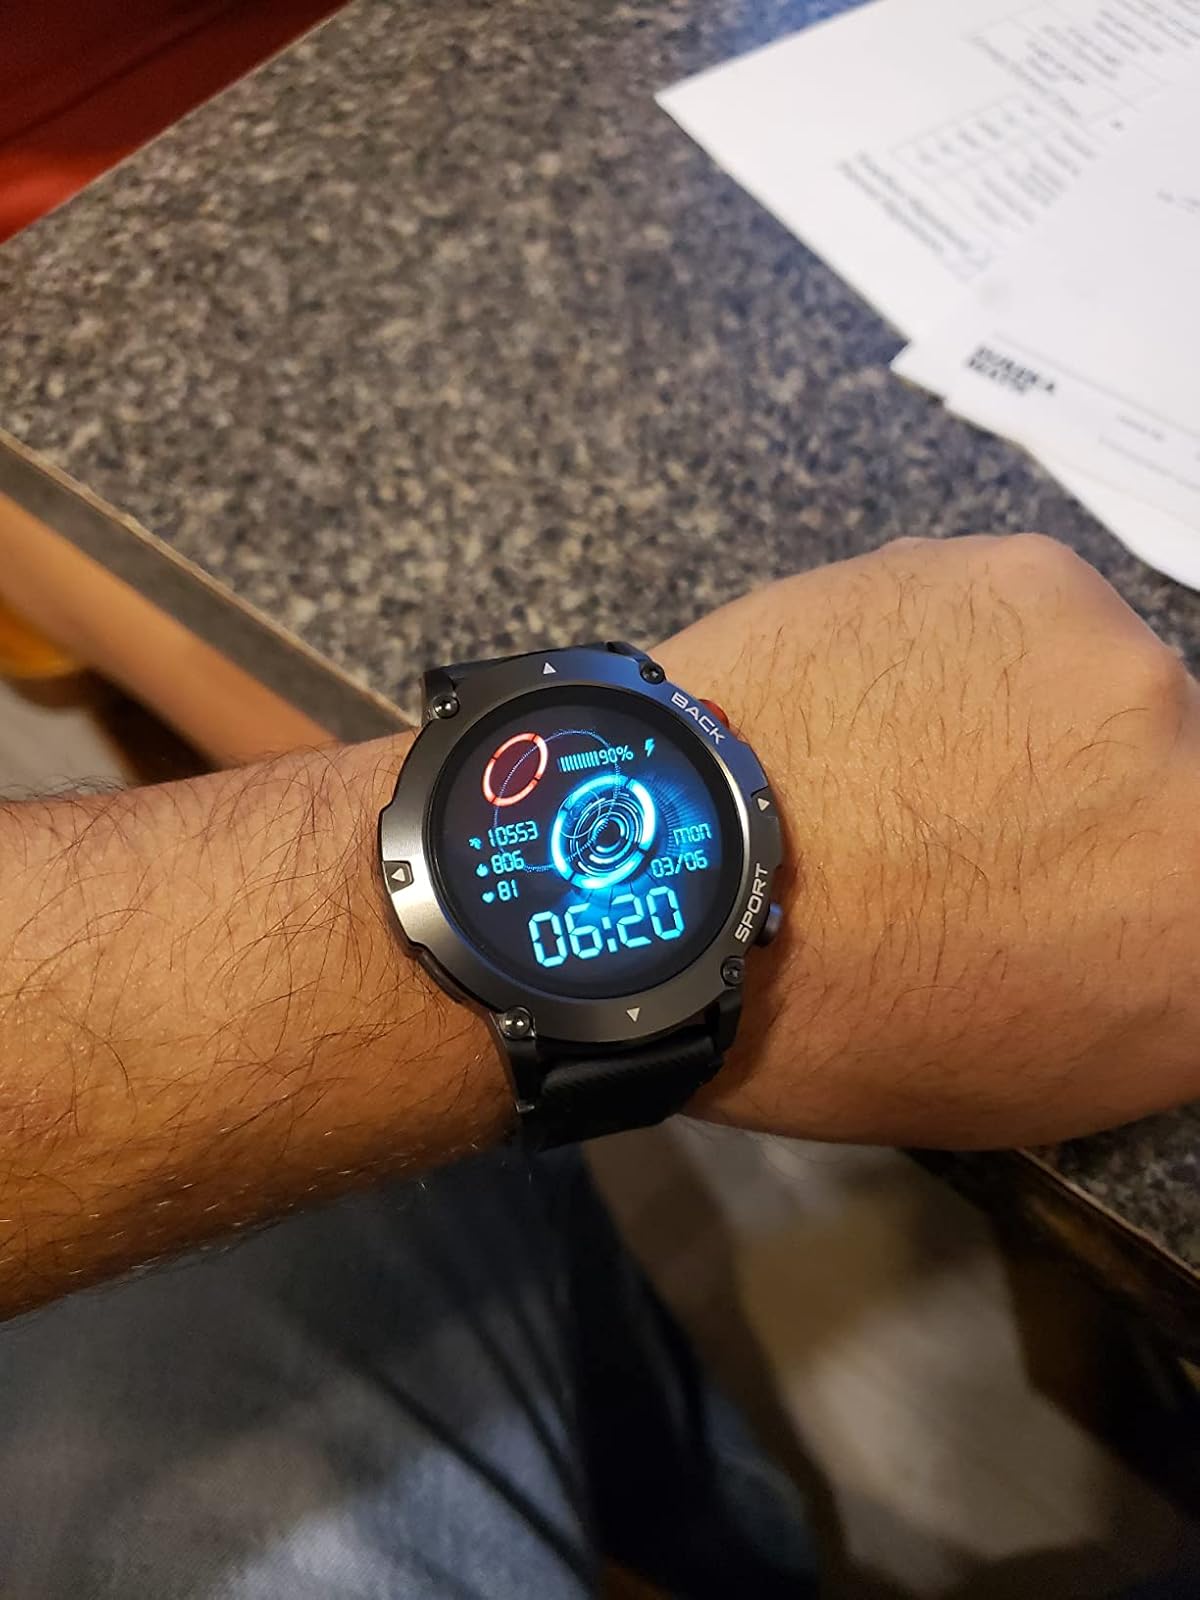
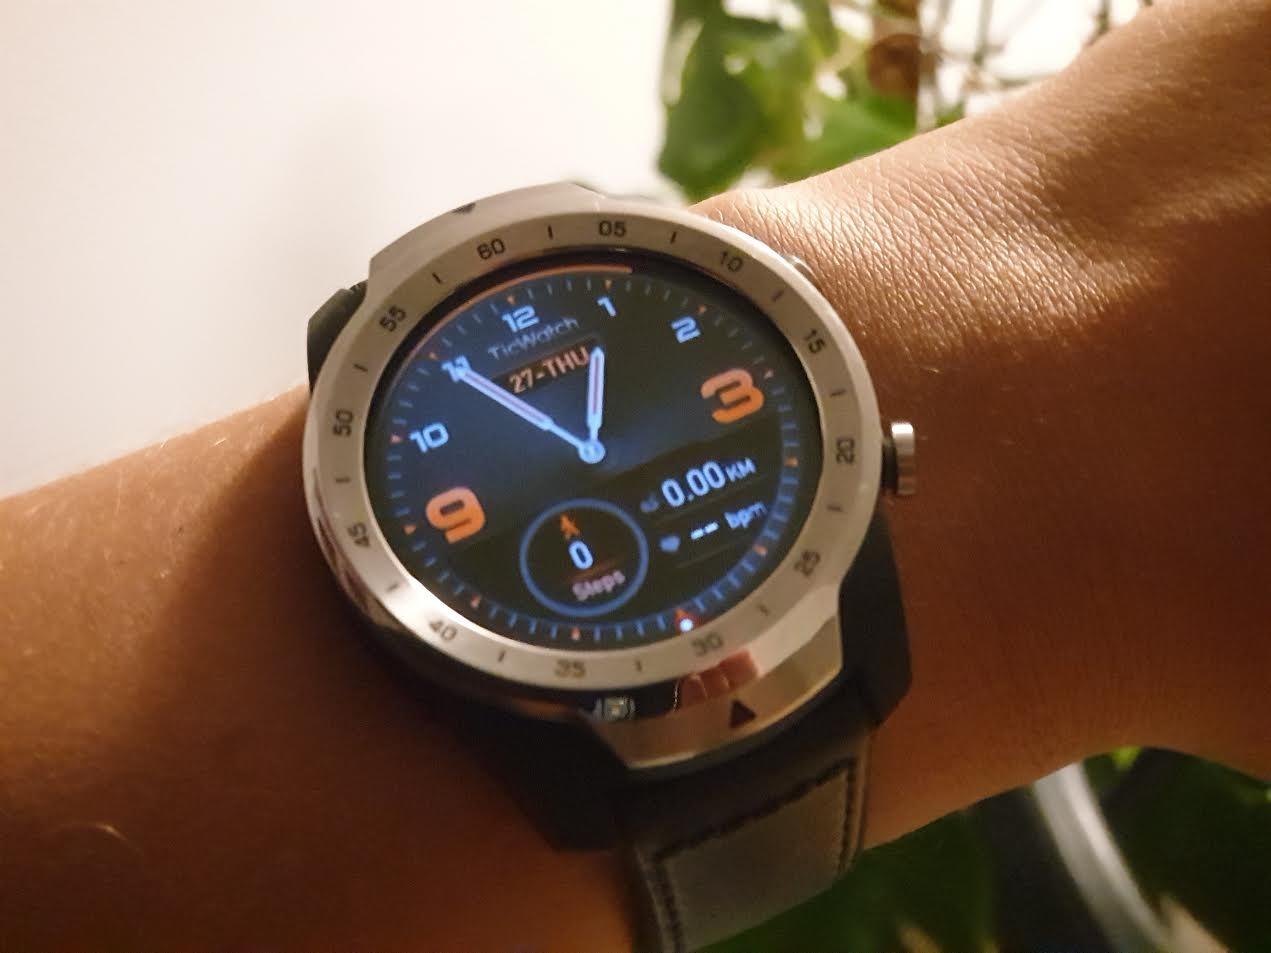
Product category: smartwatch
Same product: no